SS Arizona

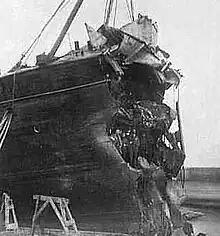
"Arizona's" bow after her 1879 collision with an iceberg.

Shortly after her maiden voyage on 31 May 1879, "Arizona" won the eastbound record for a Sandy Hook-Queenstown run of seven days, eight hours, 11 minutes (15.96 knots). However, despite her greater power and coal consumption, she failed to take the westbound "Blue Riband" record from "Germanic".